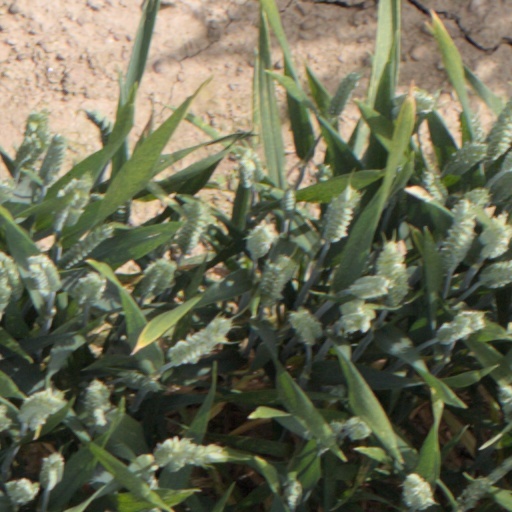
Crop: wheat